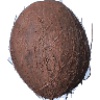
Label: cocos